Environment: real
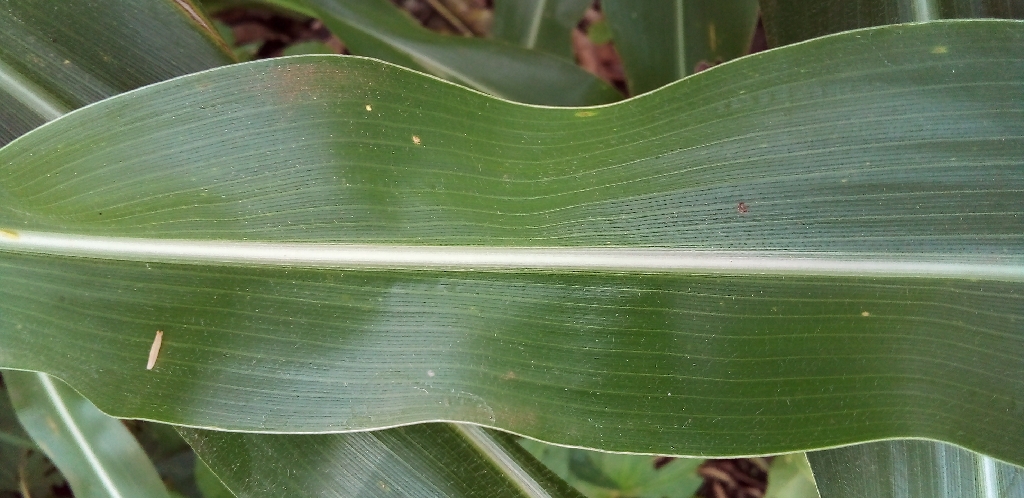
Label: healthy